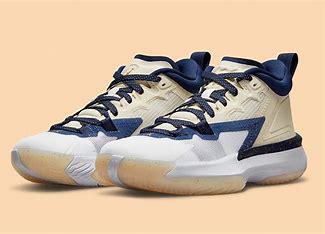
Brand: Jordan
Model: Zion 1